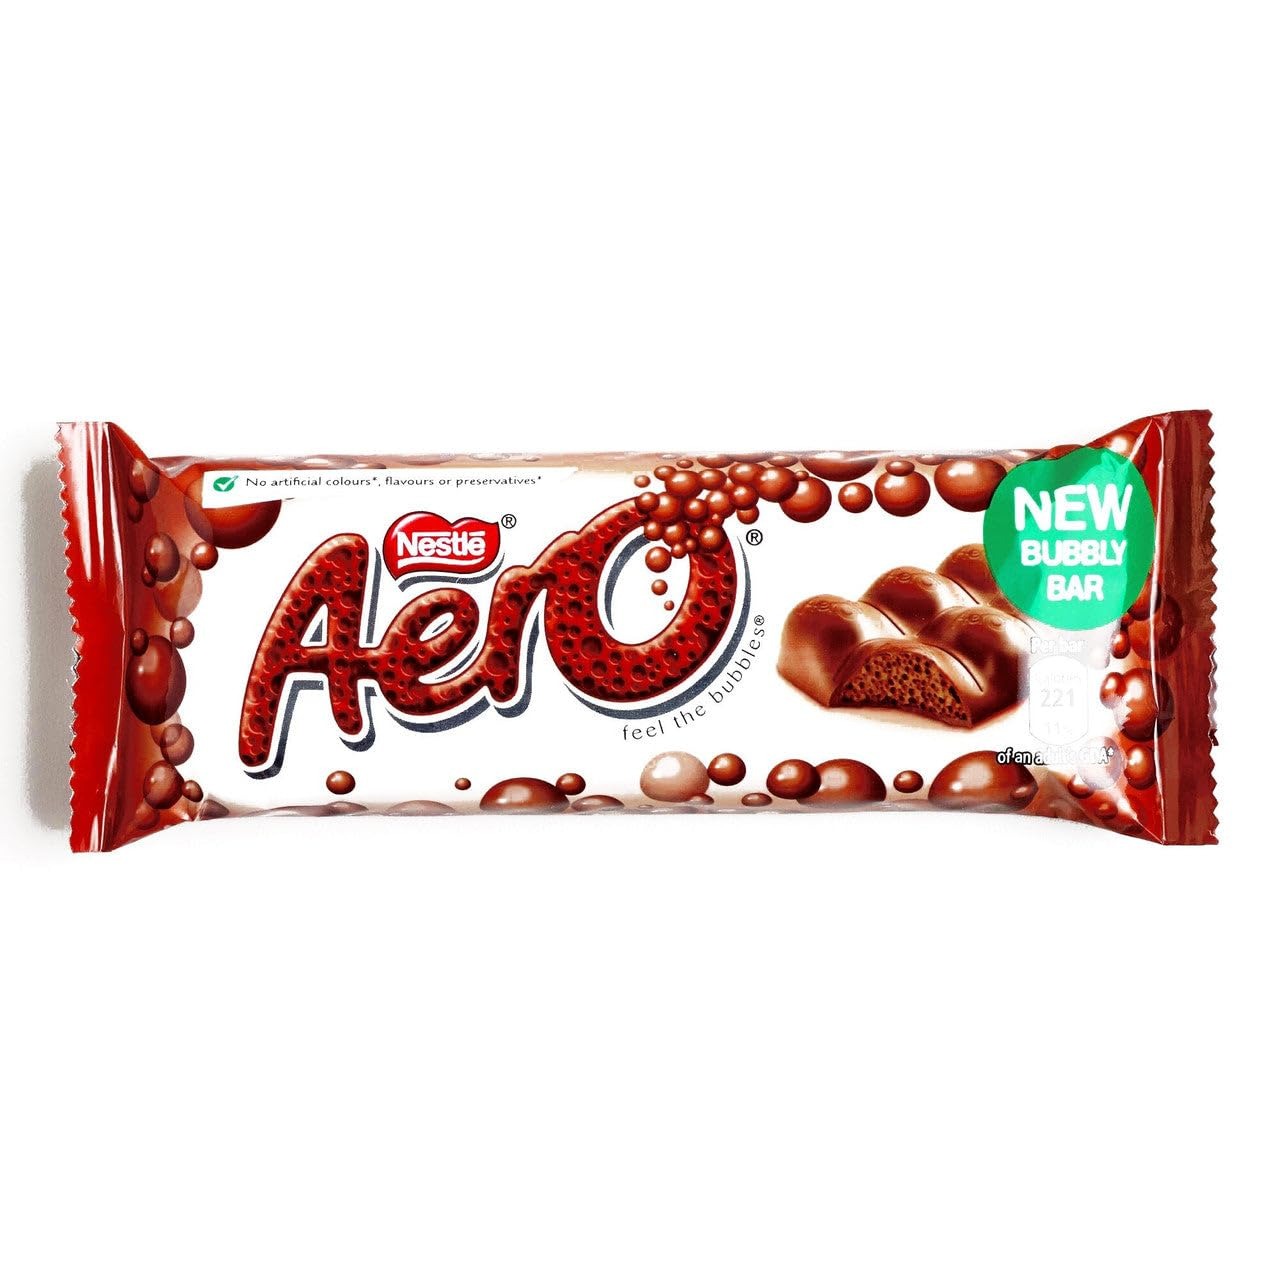
Item Name: Nestle Aero Milk Chocolate Bar 1.4 oz (1 Item Per Order)
Bullet Point 1: Feel the bubbles in the Aero Milk Chocolate Bar, and see why this is one of the UK's most popular bars
Bullet Point 2: This ly, creamy chocolate is naturally free from artificial colors, flavors and preservatives
Bullet Point 3: 1.4 oz
Bullet Point 4: Each Order Contains 1 Item in Total
Bullet Point 5: Imported from Canada
Product Description: Feel the bubbles in the Aero Milk Chocolate Bar, and see why this is one of the UK's most popular bars. This ly, creamy chocolate is naturally free from artificial colors, flavors and preservatives. It's a simple treat that's simply . Feel the bubbles in the Aero Milk Chocolate Bar, and see why this is one of the UK's most popular bars. This ly, creamy chocolate is naturally free from artificial colors, flavors and preservatives. 1.4 oz. Each Order Contains 1 Item in Total. Imported from Canada
Value: 1.0
Unit: Count

Price: 10.99